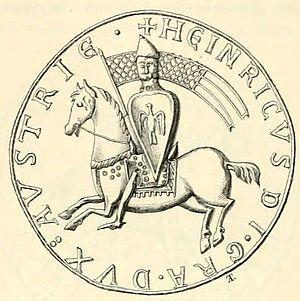
Cette page concerne l'année 1156 du calendrier julien.